Folding chair

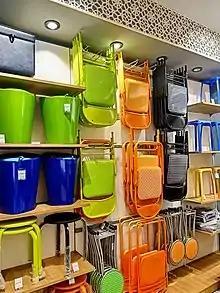
Folding chairs in a sales display

Folding chairs are generally used for seating in areas where permanent seating is not possible or practical. This includes outdoor and indoor events such as funerals, college graduations, religious services, and sporting events and competitions.